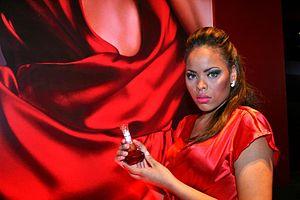
Beyoncé [biˈjɑnseɪ], de son nom complet Beyoncé Giselle Carter, née Knowles le 4 septembre 1981 à Houston, au Texas, est une chanteuse, compositrice, danseuse et actrice américaine. Elle est désignée en 2009 comme étant l'artiste de la décennie 2000 par The Guardian, tandis que New Musical Express la voit comme l'une des artistes ayant défini la décennie 2010 ; selon Entertainment Weekly, personne n'a dominé la musique comme elle dans cette dernière décennie. Les critiques musicales de The New Yorker décrivent Beyoncé comme étant la musicienne la plus populaire, la plus importante et la plus influente du XXIᵉ siècle.
Beyoncé Heat ou Heat, qui signifie « chaleur », est un parfum pour femme, le premier de la chanteuse internationalement connue Beyoncé Knowles, sorti le mardi 22 février 2010 et inauguré dans le magasin Macy's de New York. Avant le lancement de son parfum, Beyoncé, très fière de cette création, s'est confiée au quotidien de mode Women's Wear Daily, en affirmant et insistant bien sur le fait qu'elle avait eu une très grande part de responsabilité dans la réalisation du parfum : « Tout, du design de la bouteille au nom et aux idées de pub vient de moi. Quand je m'engage à faire quelque chose, je le fait à 100 %, et je n'avais jamais fait de parfum avant. » Beyoncé a travaillé pendant plus de deux ans sur son parfum qui est décliné en trois flacons, entre vingt et cinquante euros environ. Le parfum est développé par la société Coty et on peut le retrouver en France dans les magasins des enseignes Carrefour, Auchan, E.Leclerc et Super U.